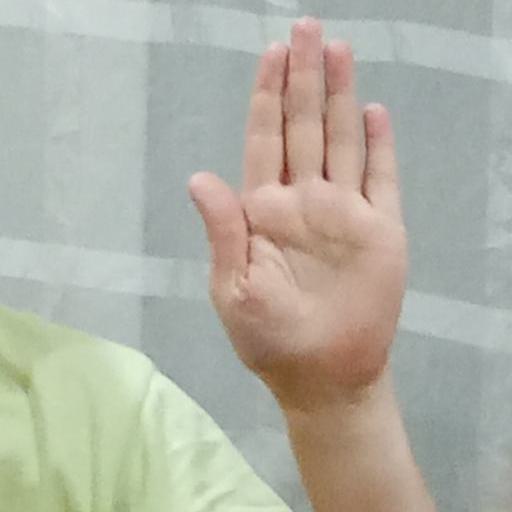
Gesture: stop